The Queen of Phobos

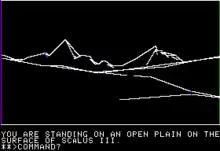
The monochrome graphics of "The Queen of Phobos".

The game is represented by still black and white line images accompanied by short text descriptions, and controlled by means of two word text commands. The player searches the derelict Martian spacecraft "Queen of Phobos" for the "Mask of Kuh-Thu-Lu" while avoiding or killing the four looters also searching for the mask.